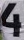
Number: 4